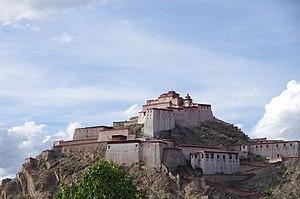
Forteresse de Gyangzê, Tibet, Septembre 2015